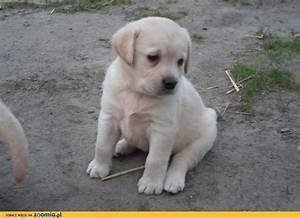
dog